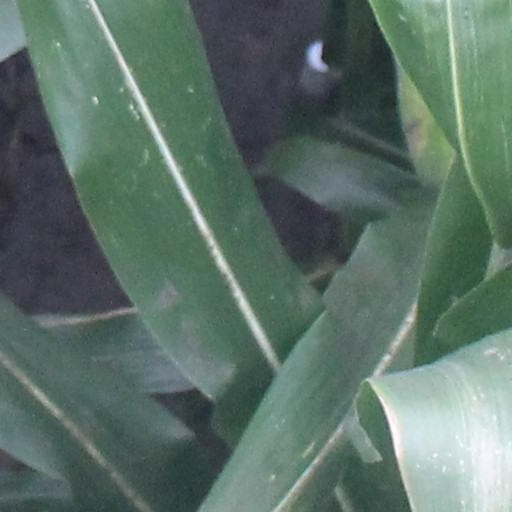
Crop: maize; corn